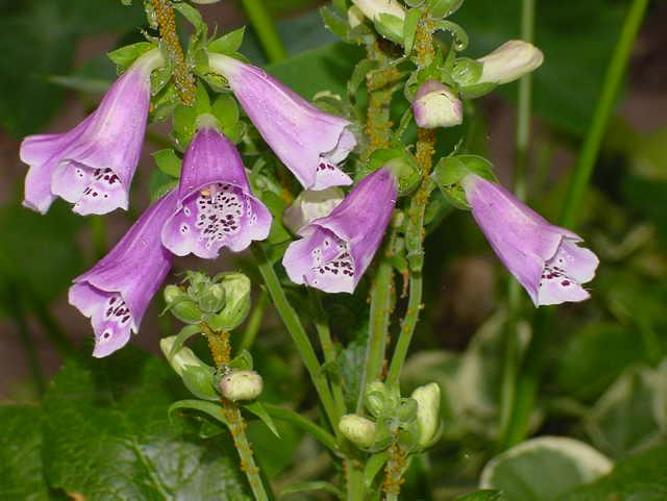
Label: foxglove